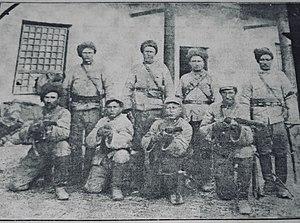
L'Armée stationnée au Xinjiang durant la Seconde République du Turkestan oriental (1944-1949). Publié dans ""Tianshan"" édité par la Fudan University Muslim Alumni Association (Shanghai) en 1947"